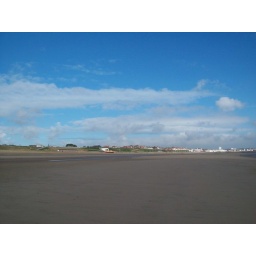
sand and sky with the harbour in the distance